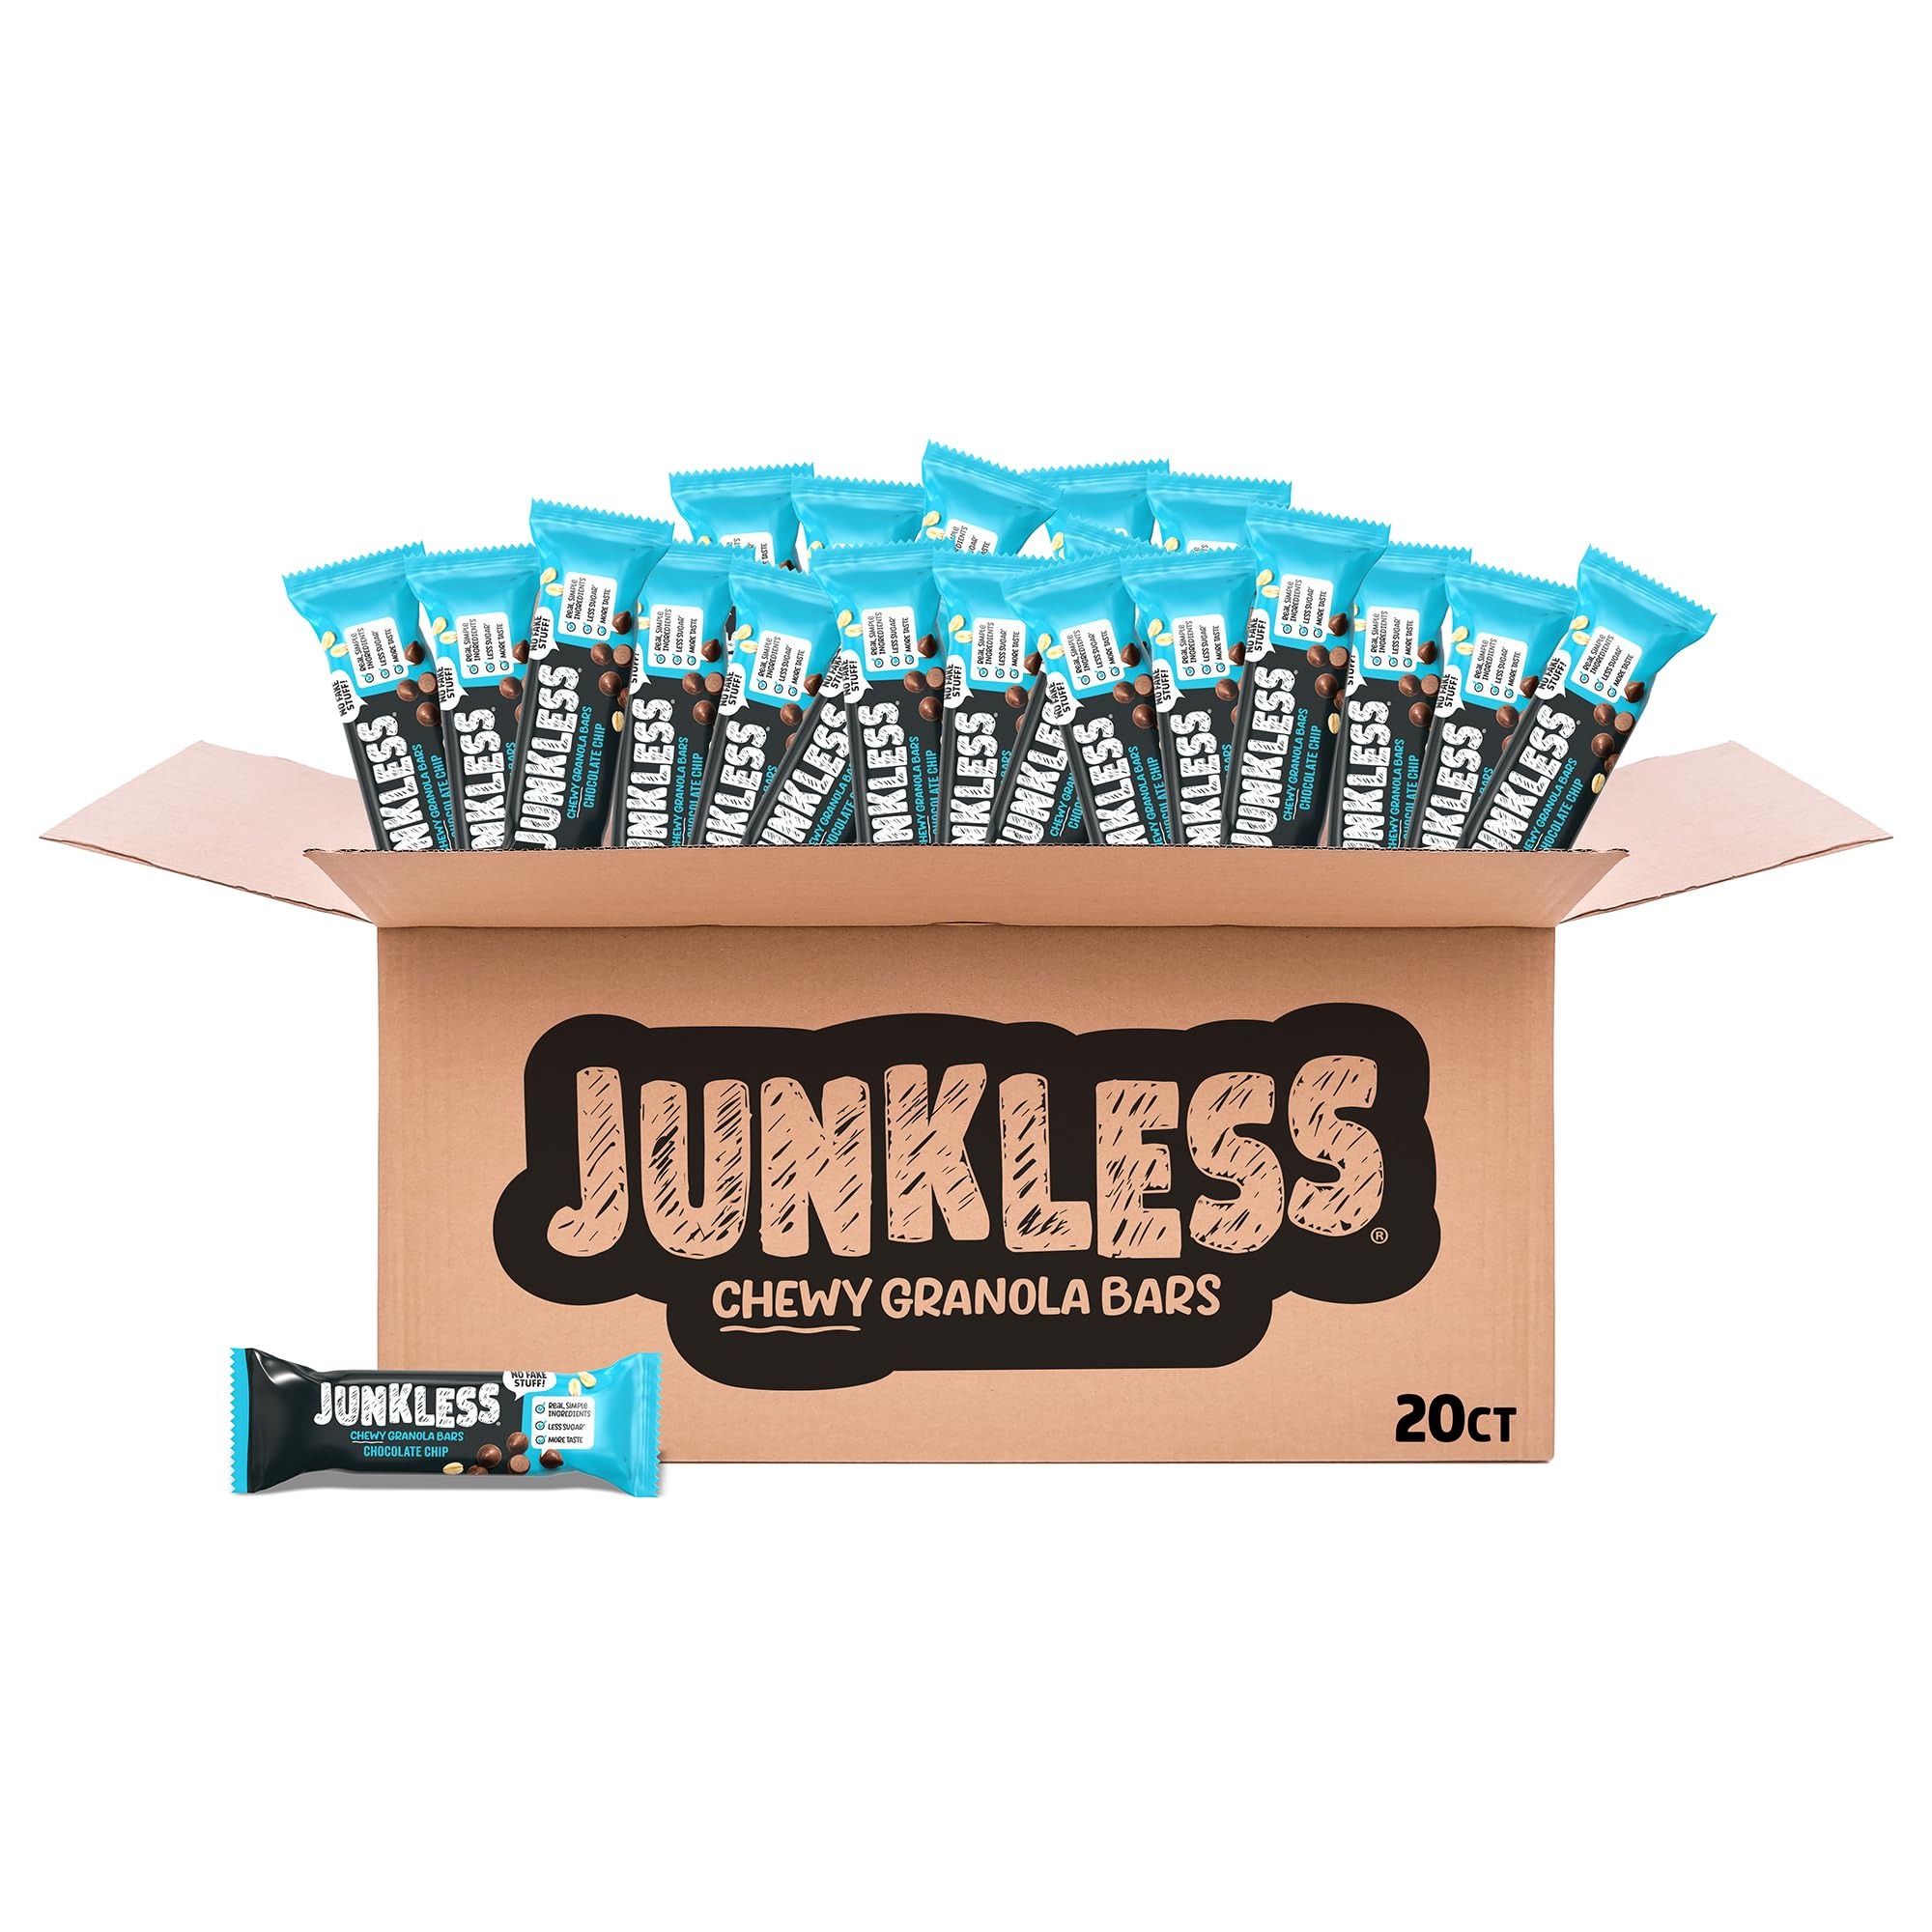
Item Name: Junkless Chewy Granola Bar 20ct Family Pack - Chocolate Chip - Less Sugar, Great Tasting, Non-GMO, Gluten Free - Bulk Granola Bars - 1.1 oz. Bars
Bullet Point 1: Junkless Chocolate Chip Family Pack 20 count
Bullet Point 2: NON-GMO: We care about the environment and we care about your family. That’s why we use only Non-GMO ingredients in all our foods and why all our bars are Kosher OU
Bullet Point 3: REAL INGREDIENTS: Made with-all real, familiar, and pronounceable ingredients. No artificial flavors or colors, synthetic preservatives, sugar alcohols or substitutes, high fructose corn syrup, hydrogenated oils or trans-fats. We use REAL chocolate chips
Product Description: At JUNKLESS, we believe snacking should be simple (and fun!). No confusing labels, no unnecessary ingredients, just real, wholesome food that tastes amazing. That’s why we ditched the junk with no artificial flavors, colors or preservatives and no sugar alcohols, high fructose corn syrup, hydrogenated oils, or trans-fats. We make delicious snacks you can actually feel good about. Great for breakfasts on-the-go, mid-day treats or snacks for your little ones! <br><br>Real, Simple Ingredients<br> 100% Whole Grain Oats<br>Natural Peanut Butter<br> Dark Chocolate Chips<br> 34% Less Sugar*<br> Non-GMO Project Verified<br> Gluten Free<br>
Value: 20.0
Unit: Count

Price: 4.14